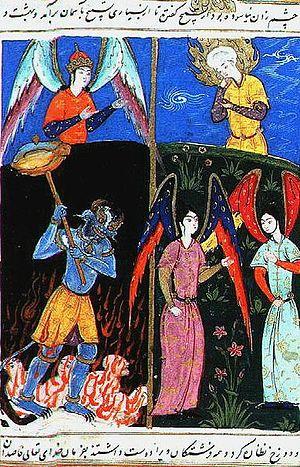
Idrîss est, dans l'islam, un prophète. Idris est aussi le premier homme à avoir écrit avec un calame. Il est, selon les commentateurs, identifié soit à Hénoch, soit à Elie.